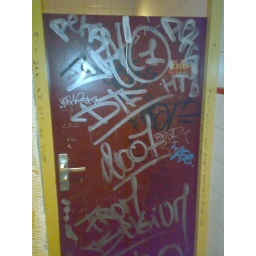
A Randon toilet door in a bar in Amsterdam. I LIked it so it took its pic!